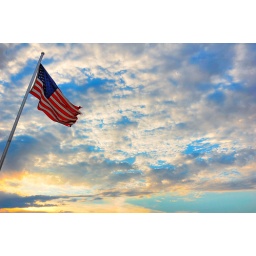
Flag pole in front of my house at sunset.